History of economic thought

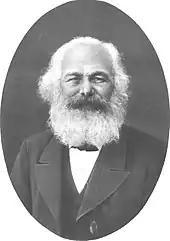
Karl Marx (1818–1883) published a critique of political economy.

Marx wrote his magnum opus "(Capital: A Critique of Political Economy)" (1867) at the British Museum's library in London. Karl Marx begins with the concept of commodities, which he views as a historically specific phenomenon. He hence looks to history to state that before capital, production was based on slavery – in ancient Rome for example – then serfdom in the feudal societies of medieval Europe. Marx viewed the current mode of production as one which would ultimately produce an erratic and unstable situation allowing the conditions for revolution in the long term.